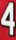
Number: 4